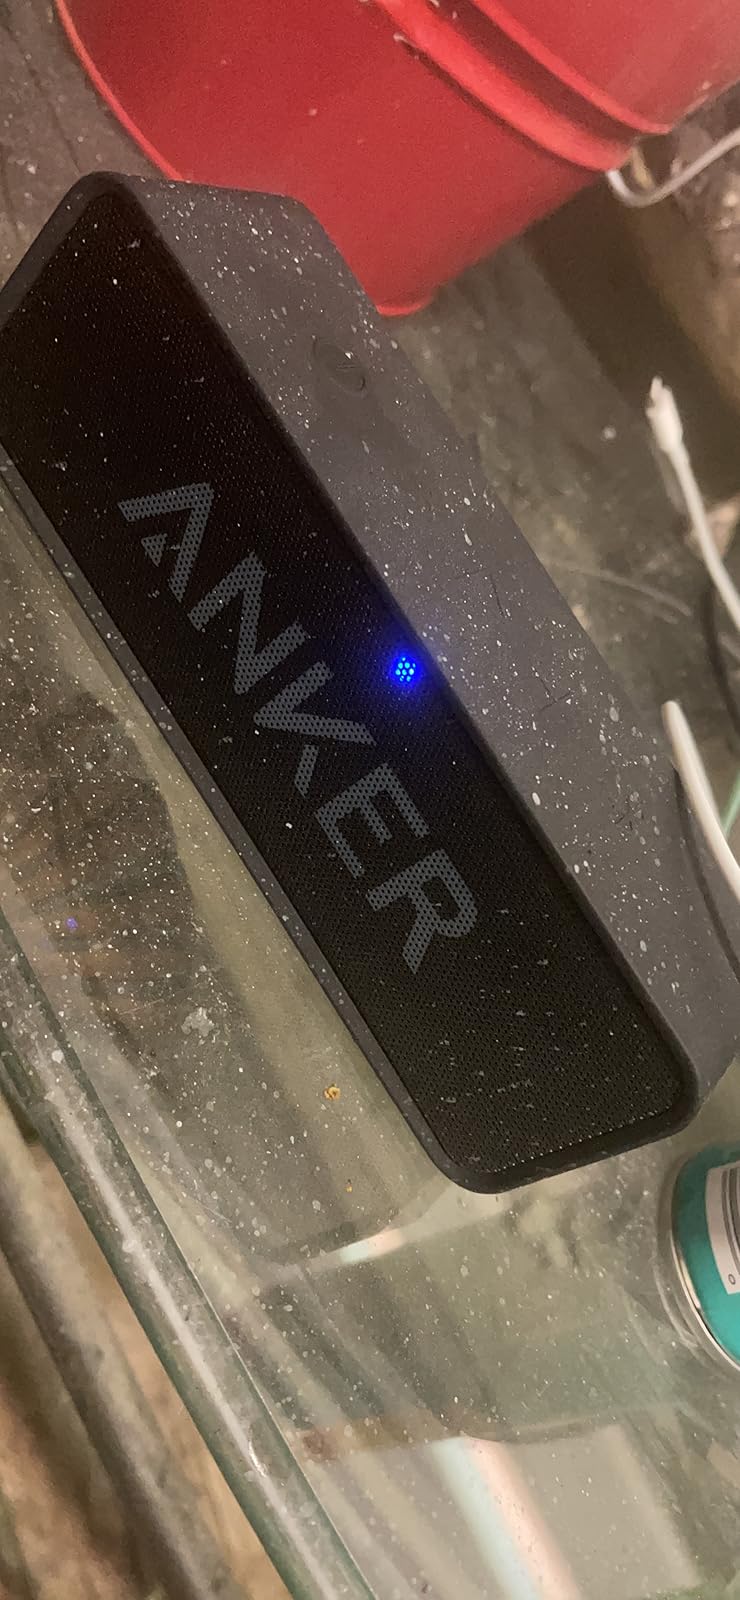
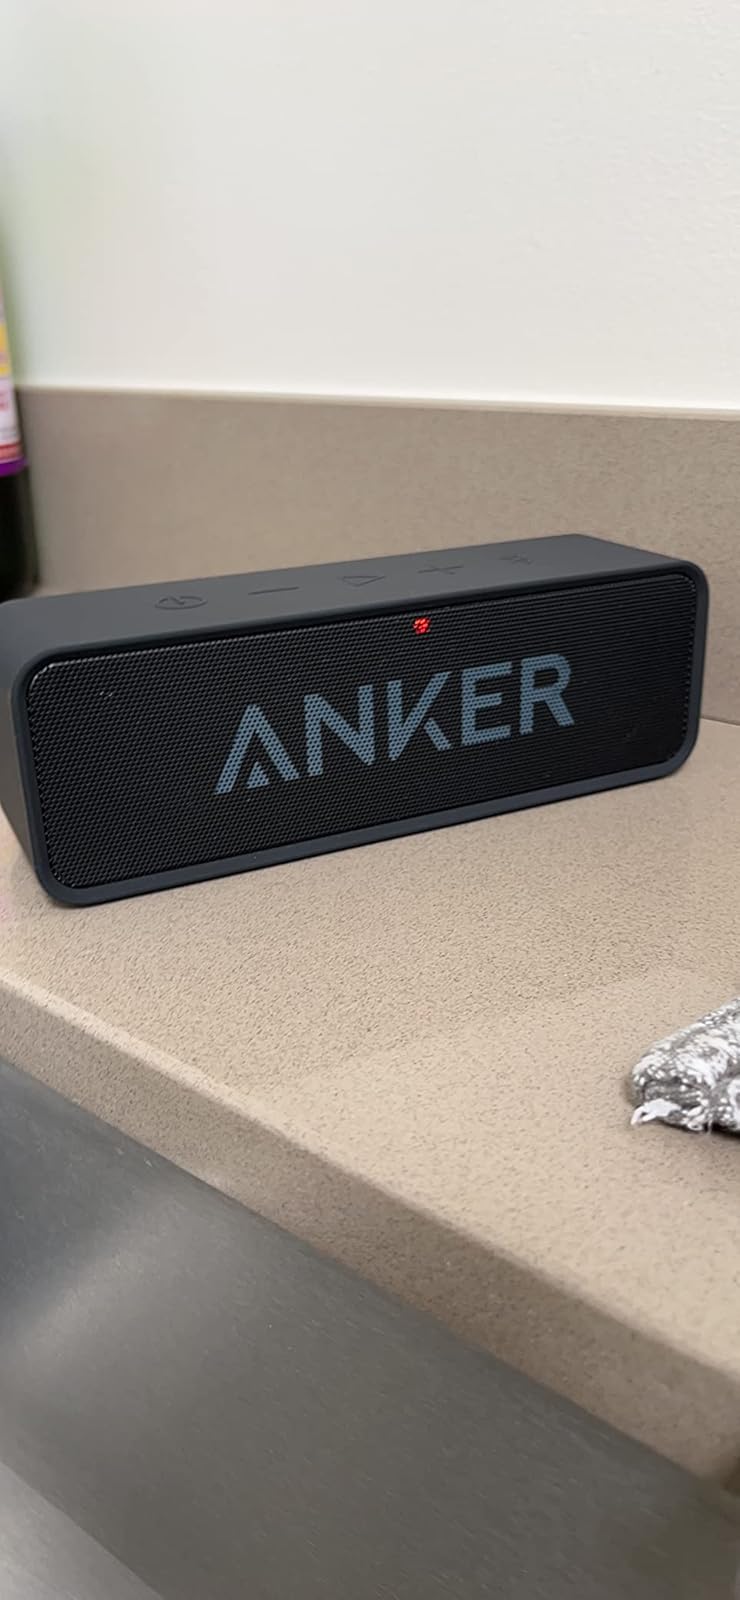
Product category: speaker
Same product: yes